Metalloprotein

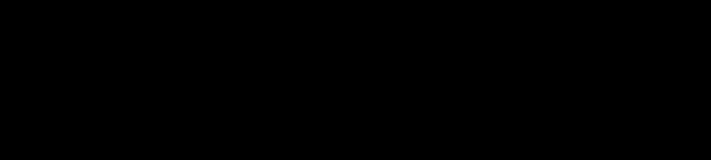
The active site structures of the three types of hydrogenase enzymes.

Since discovery of ribozymes by Thomas Cech and Sidney Altman in the early 1980s, ribozymes have been shown to be a distinct class of metalloenzymes. Many ribozymes require metal ions in their active sites for chemical catalysis; hence they are called metalloenzymes. Additionally, metal ions are essential for structural stabilization of ribozymes. Group I intron is the most studied ribozyme which has three metals participating in catalysis. Other known ribozymes include group II intron, RNase P, and several small viral ribozymes (such as hammerhead, hairpin, HDV, and VS) and the large subunit of ribosomes. Several classes of ribozymes have been described.